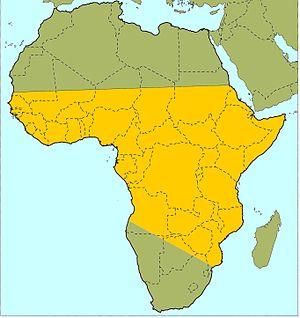
Air de répartiton
Le Baobab africain est la plus connue des huit espèces de baobabs. C'est un arbre africain à caudex du genre Adansonia et de la famille des Bombacacées, selon la classification classique, ou des Malvacées, selon la classification phylogénétique. Sacré pour plusieurs cultures, c'est aussi un arbre à palabres qu'il est malvenu ou sacrilège de couper. C’est l’arbre typique de l’Afrique tropicale sèche et l’emblème du Sénégal et de la Guinée.